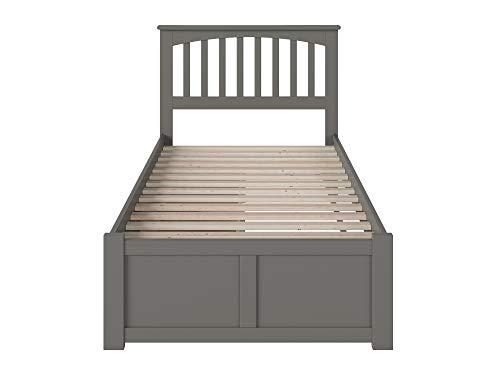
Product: Atlantic Furniture Mission Bed, Twin, Grey
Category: Toys & Games | Kids' Furniture, Décor & Storage
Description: Eco-friendly Solid Hardwood with Non-Toxic Finish.
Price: $347.97
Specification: ASIN:B0797CDNPR|ShippingWeight:133pounds(Viewshippingratesandpolicies)|DateFirstAvailable:January22,2018